Blue Heelers

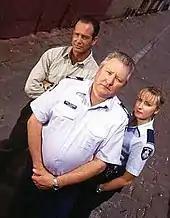
P.J. Hasham, Tom Croydon and Maggie Doyle

The series primarily focuses on the daily lives of police officers working at a police station in the fictional small town of Mount Thomas in the Australian state of Victoria. Each episode is presented from the perspective of the officers. This was a specific technique that creator Hal McElroy chose to employ.